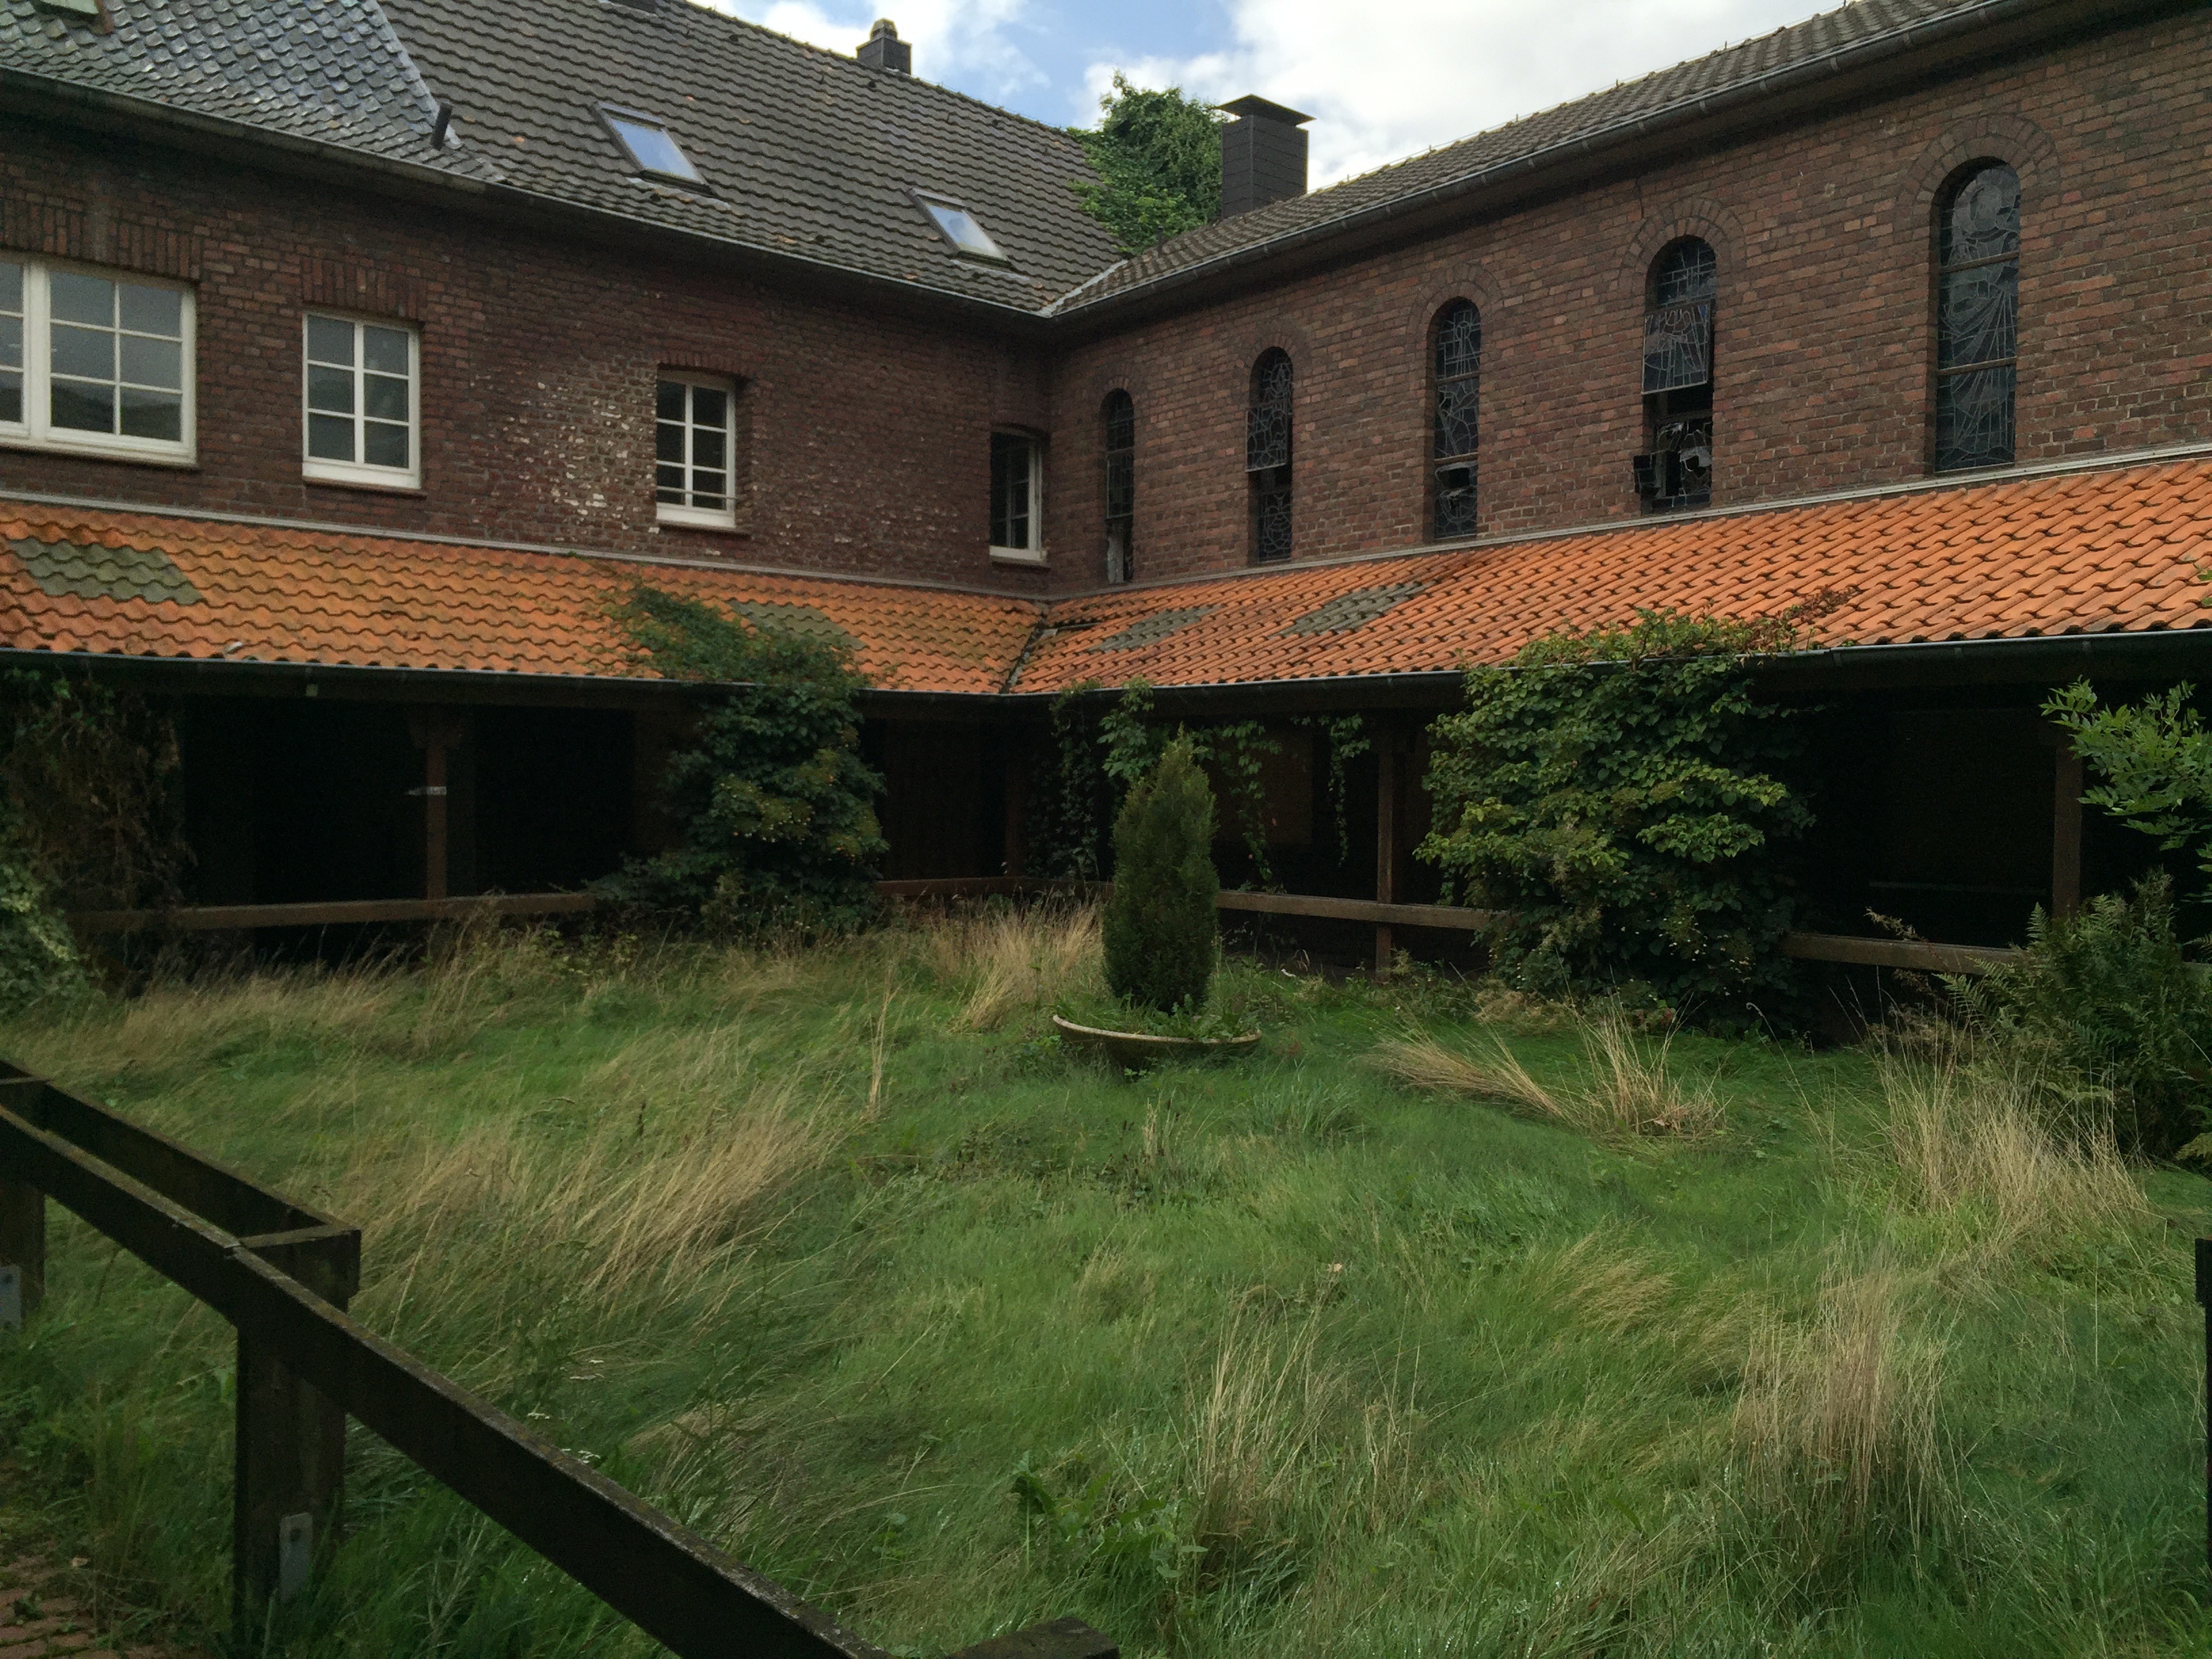
nature, lawn, villa, house, building, home, wall, wild, cottage, backyard, property, garden, waterway, courtyard, estate, yard, leave, rural area